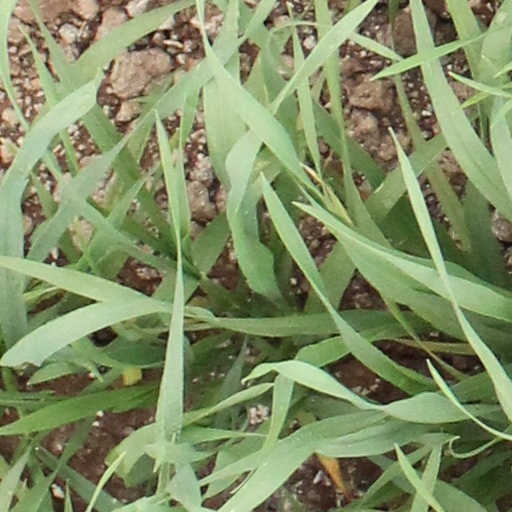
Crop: wheat